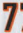
Number: 7